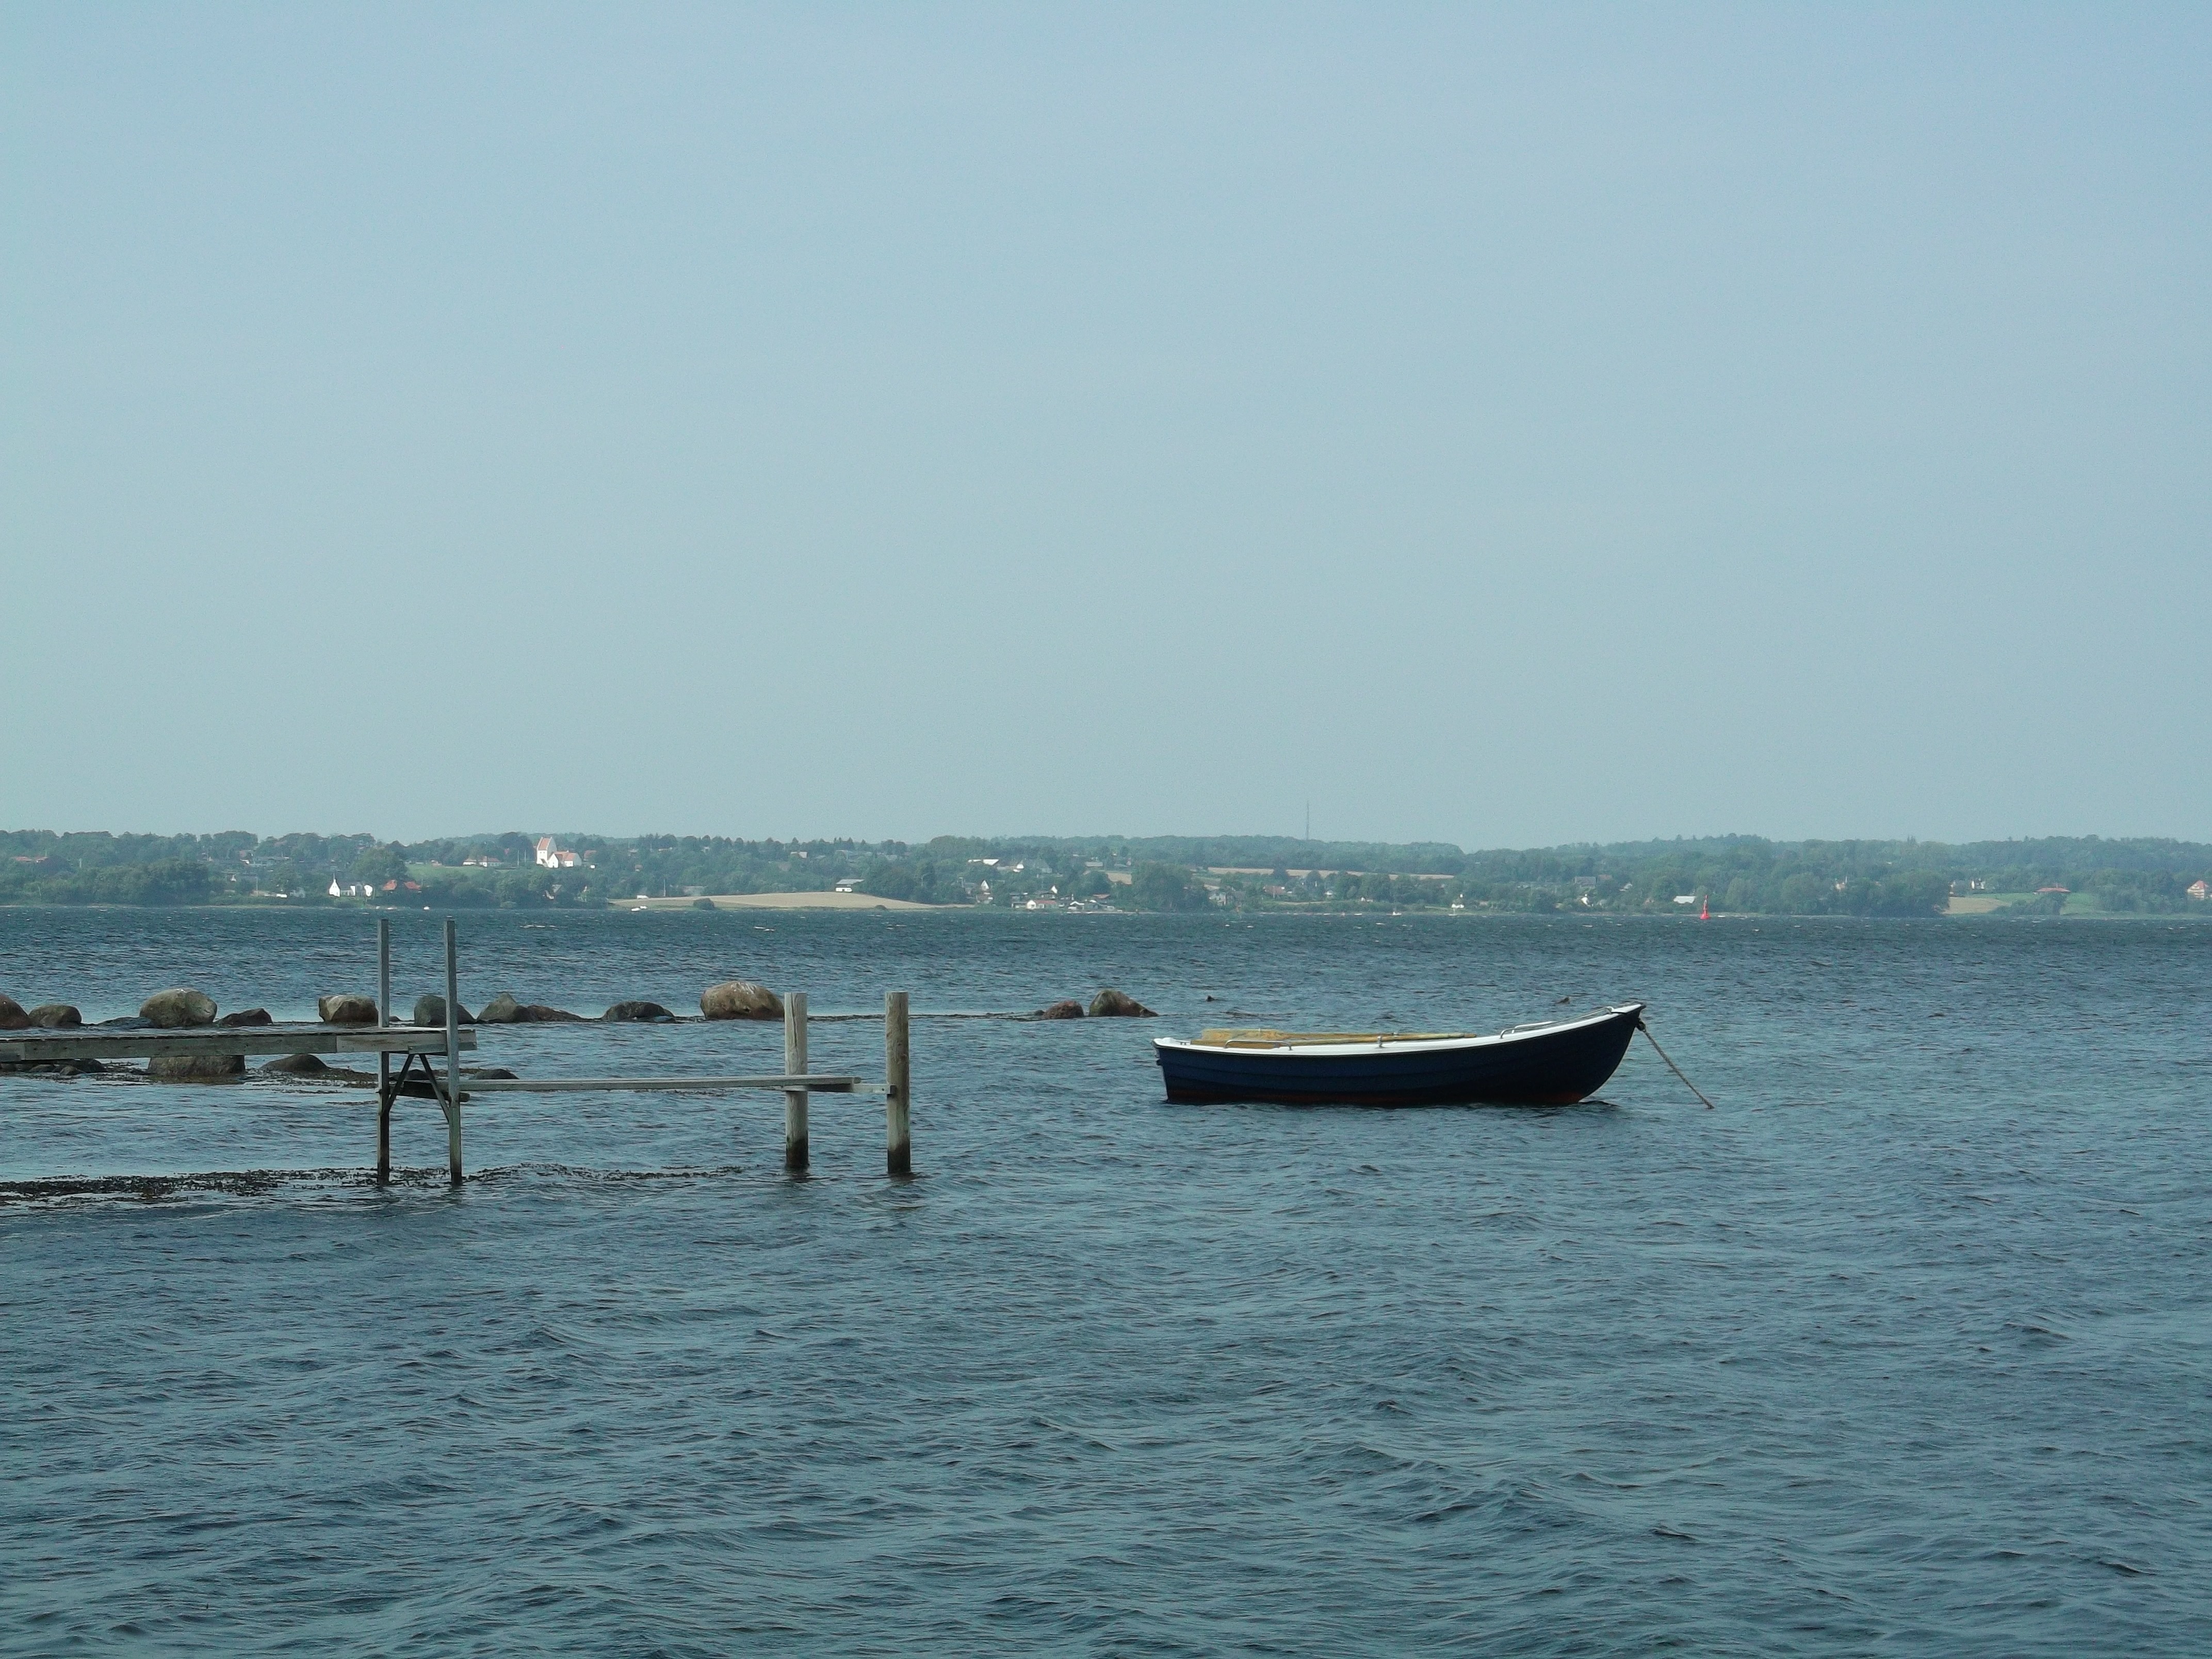
beach, sea, coast, ocean, horizon, boat, shore, wave, boot, vehicle, bay, boating, watercraft, baltic sea, watercraft rowing